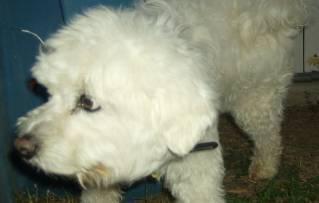
dog